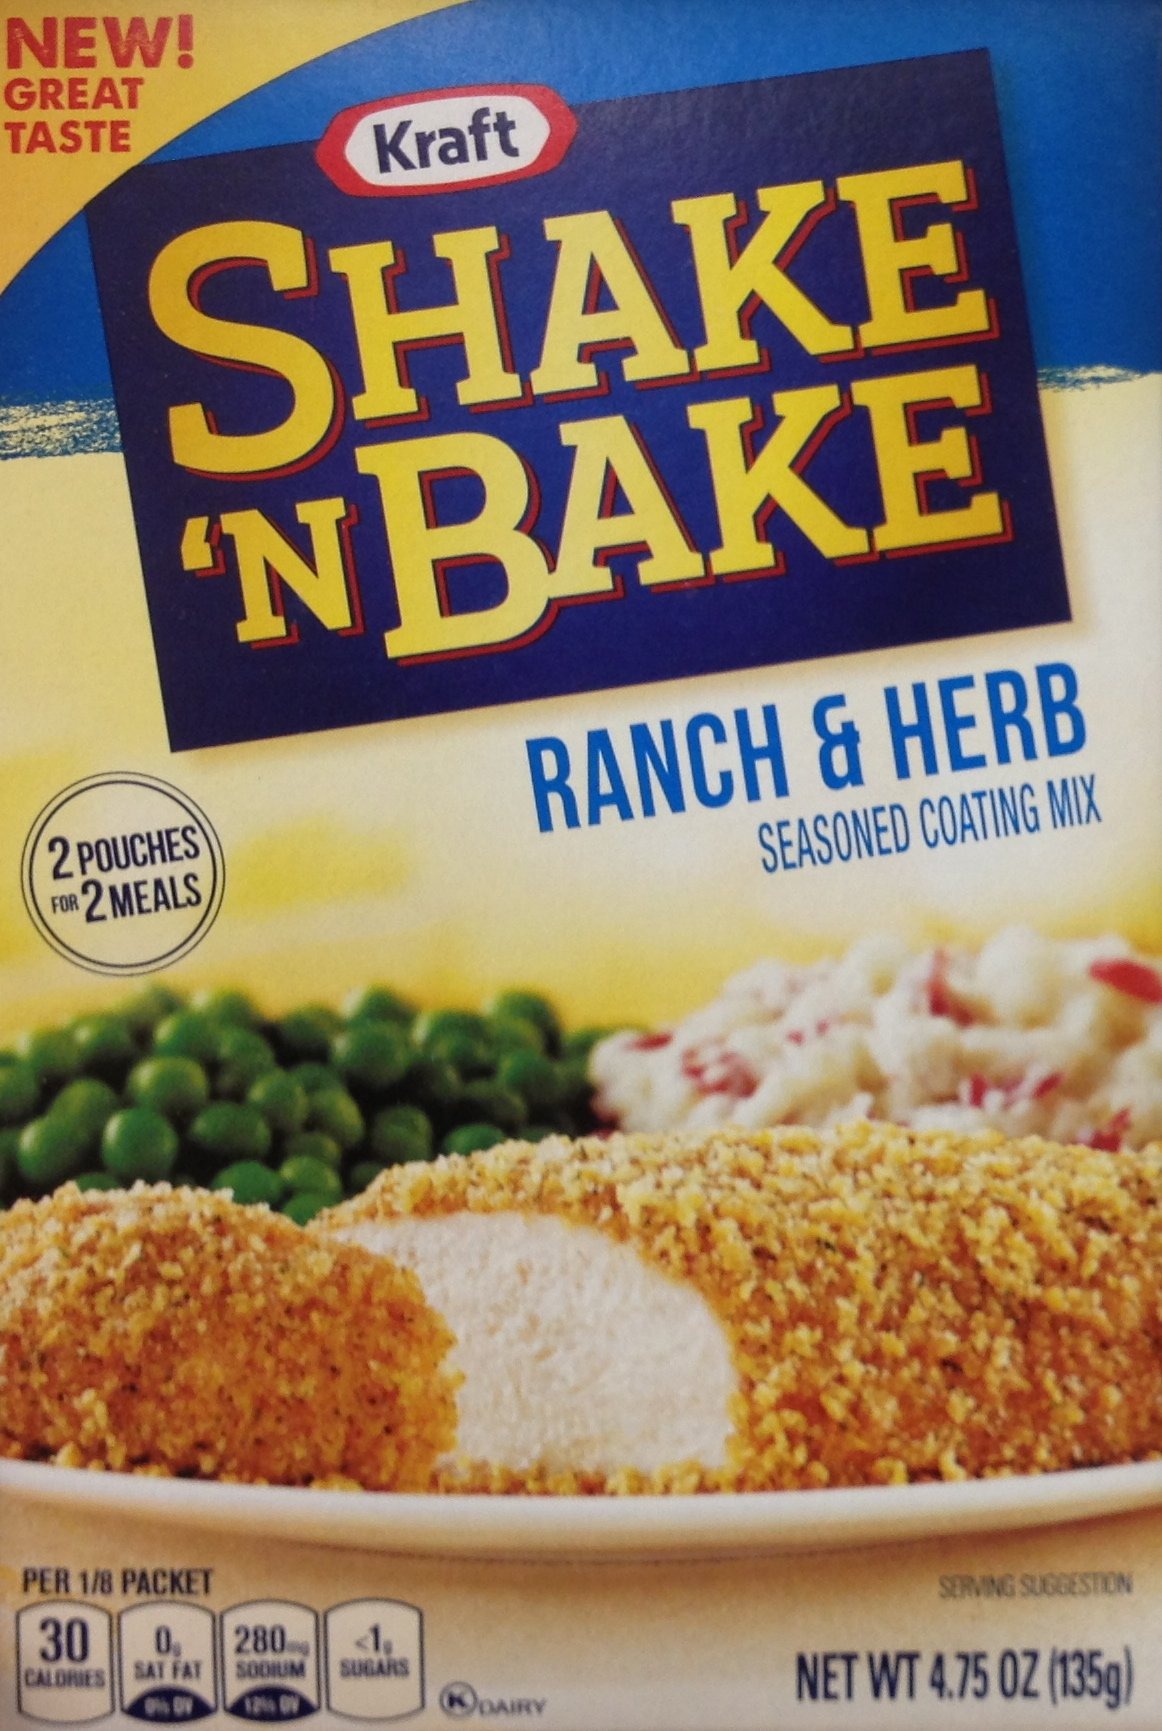
Item Name: Shake 'N Bake RANCH & HERB Seasoned Coating Mix 4.75oz (3 Boxes)
Value: 14.2
Unit: Ounce

Price: 4.28